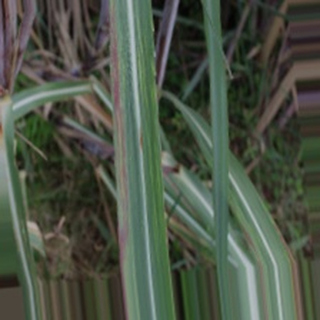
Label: sugarcane_bacterial_blight